Ramlet al-Baida

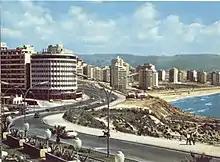
Ramlet al-Baida, 1970

Ramlet al-Baida is a public beach in Beirut, Lebanon. The beach is situated along the southern end of the Corniche Beirut promenade where Avenue General de Gaulle meets Avenue Rafic Hariri and ends at Rue Venezuela. Despite the beach's location in Moussaitbeh, close to the upscale district of Ras Beirut, the beach is popular with a predominantly male clientele from Beirut's low-income southern suburbs. The beach is also a popular cruising area.